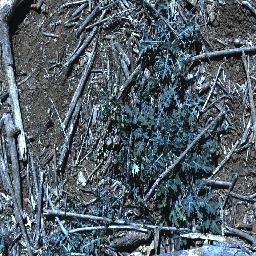
Label: parthenium